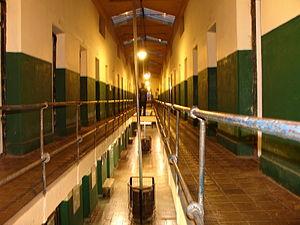
La prison d'Ushuaïa, que l'on trouve parfois désignée sous le nom de prison des récidivistes ou pénitencier du bout du monde est une prison de la ville d'Ushuaïa, dans le Sud de l'Argentine, en service entre 1904 et 1947.